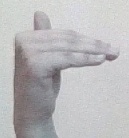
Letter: khaa